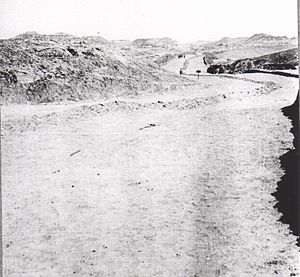
Felttoget i Sinai og Palæstina / Gaza-felttoget / Dødvande
Shellal vejen
Felttoget i Sinai og Palæstina i Mellemøsten under 1. verdenskrig blev udkæmpet mellem det Britiske Imperium og det Osmanniske Rige, som blev støttet af det Tyske Kejserrige. Det blev indledt med et osmannisk forsøg på at angribe Suez-kanalen i 1915 og sluttede med våbenhvilen i Mudros in 1918 som førte til afståelsen af det osmanniske Syrien og Palæstina.